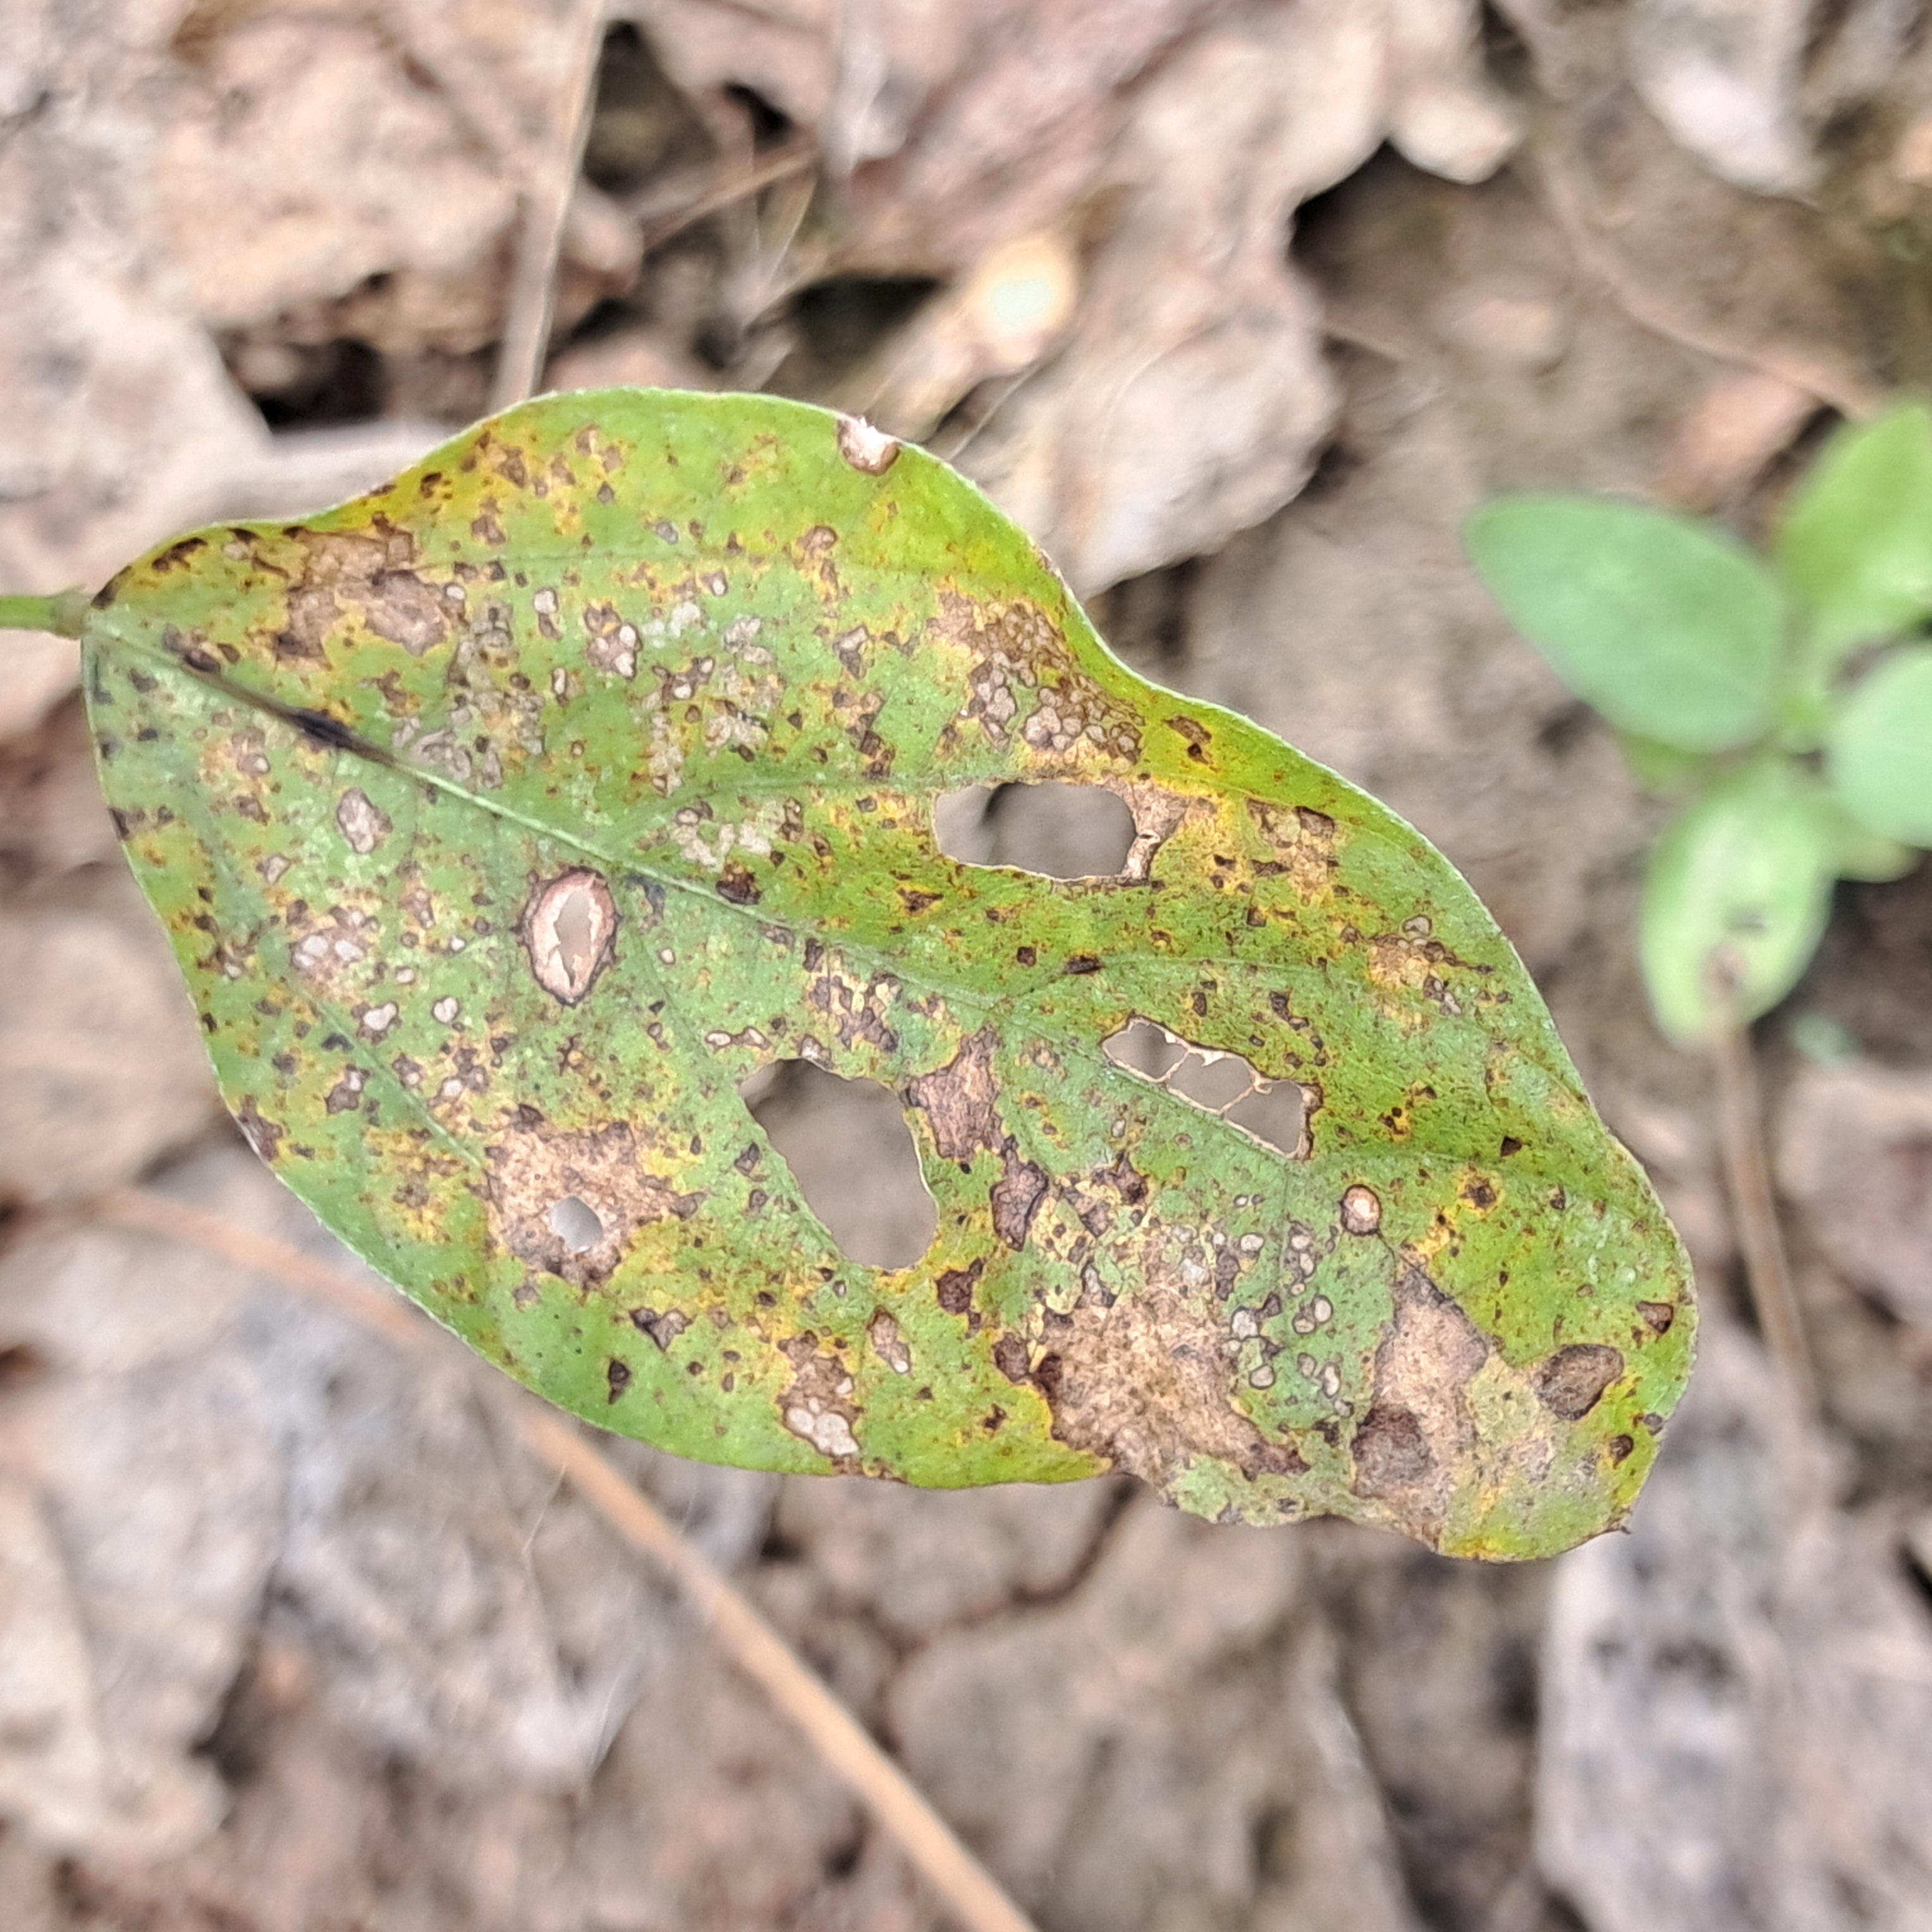
Label: Rust